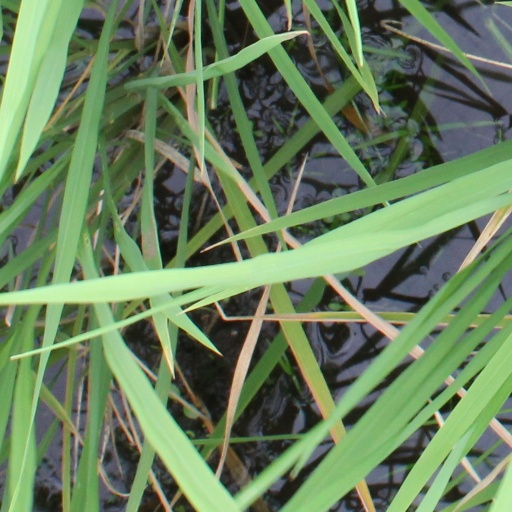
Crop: rice